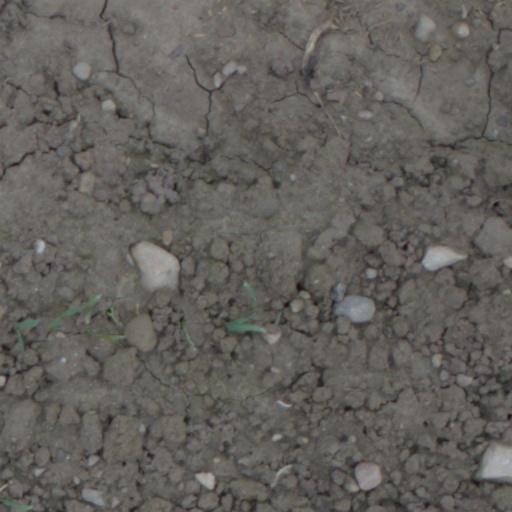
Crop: wheat